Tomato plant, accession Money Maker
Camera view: bottom (45 deg); turntable rotation: 270 degrees
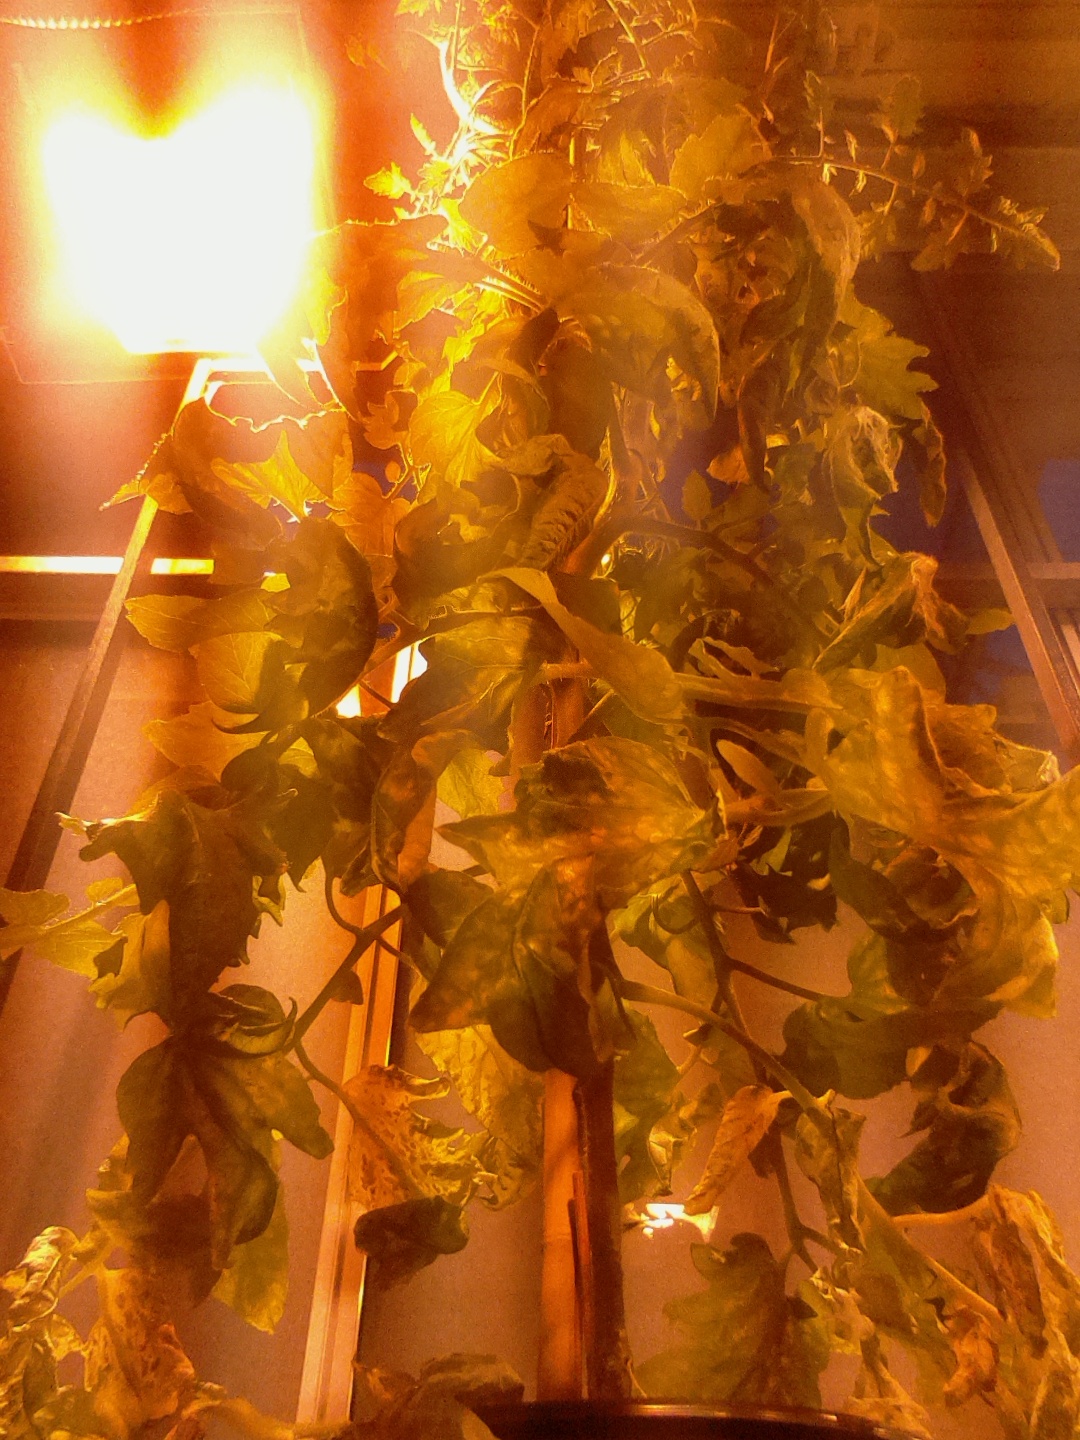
BBCH growth stage 72: 20%-30% of final fruit size